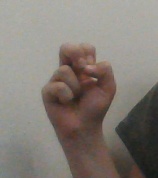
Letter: gaaf